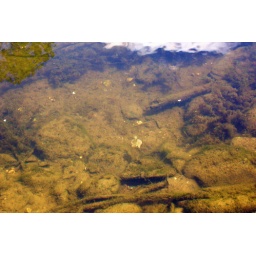
a baby turtle spotted by Boris at the Delaware Raritan Canal.